Hyland Highway

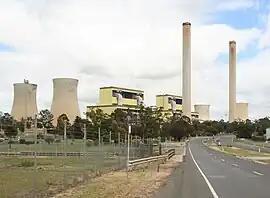
View of the Loy Yang power station from Hyland Highway

Hyland Highway is a rural highway connecting the towns of Traralgon and Yarram in the Gippsland region of Victoria, Australia. It was named after Sir Herbert Hyland, a popular politician for the Country Party in the Gippsland area.